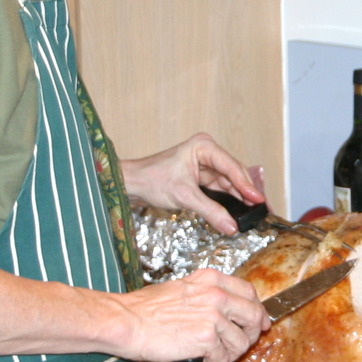
Material: skin